Konni Forest Division

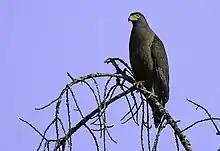
Crested serpent eagle photographed in the Konni forest range

Konni division is one of the IBAs (Important Bird Area) of India. About 133 species of birds were recorded from the division. Endemic birds of the western ghats such as Malabar grey hornbill, Nilgiri wood pigeon, white-bellied treepie and white-cheeked barbet are seen here. Although rare, great hornbills are also seen. Pariah kite, Brahminy kite, jungle myna, hill myna, crow pheasant, white-headed babbler, blue-winged parakeet, Indian lorikeet, spotted dove, emerald dove and mountain imperial pigeon are other species found here.